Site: brandenburg
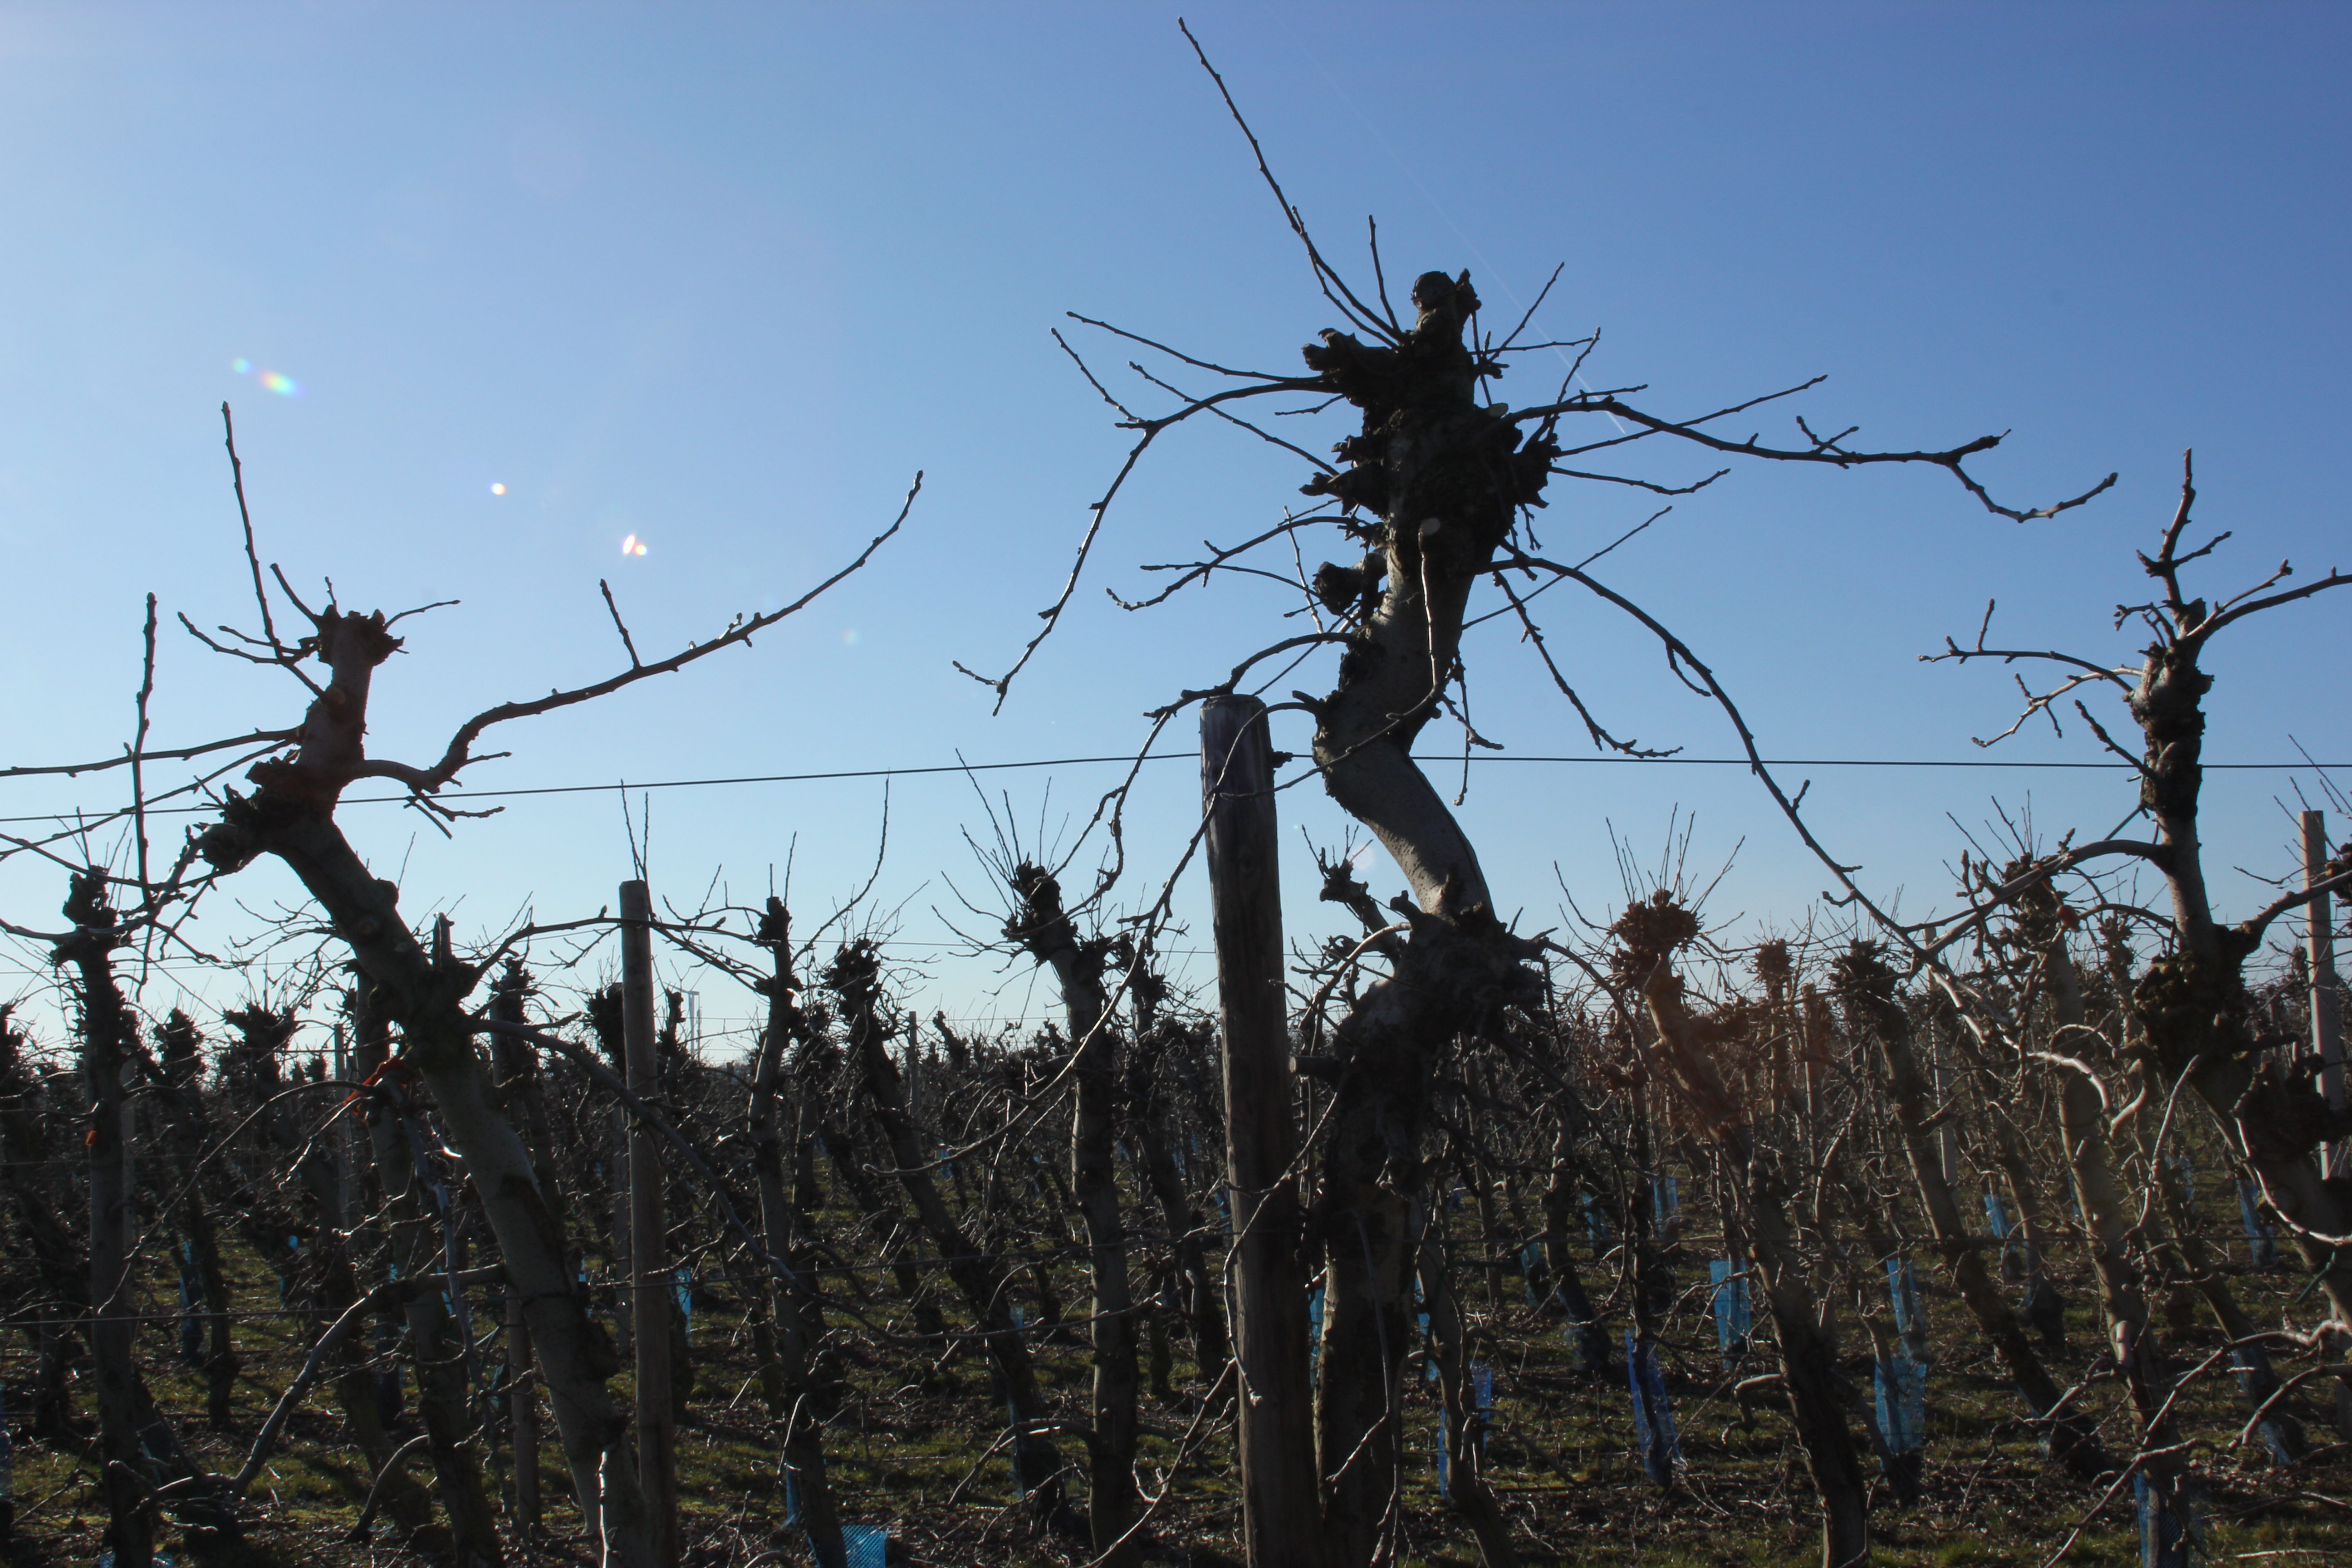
Growth stage (BBCH 03): Bud development